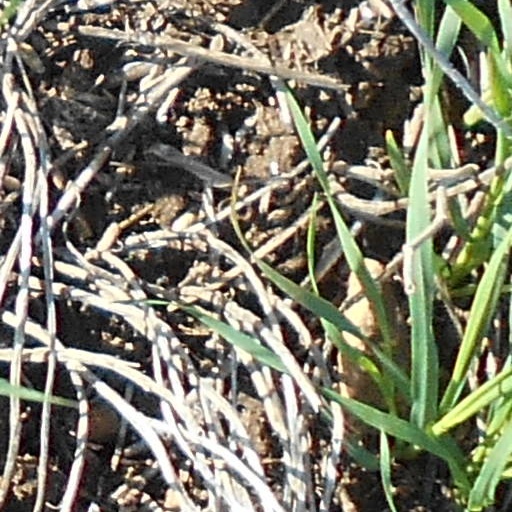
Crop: wheat